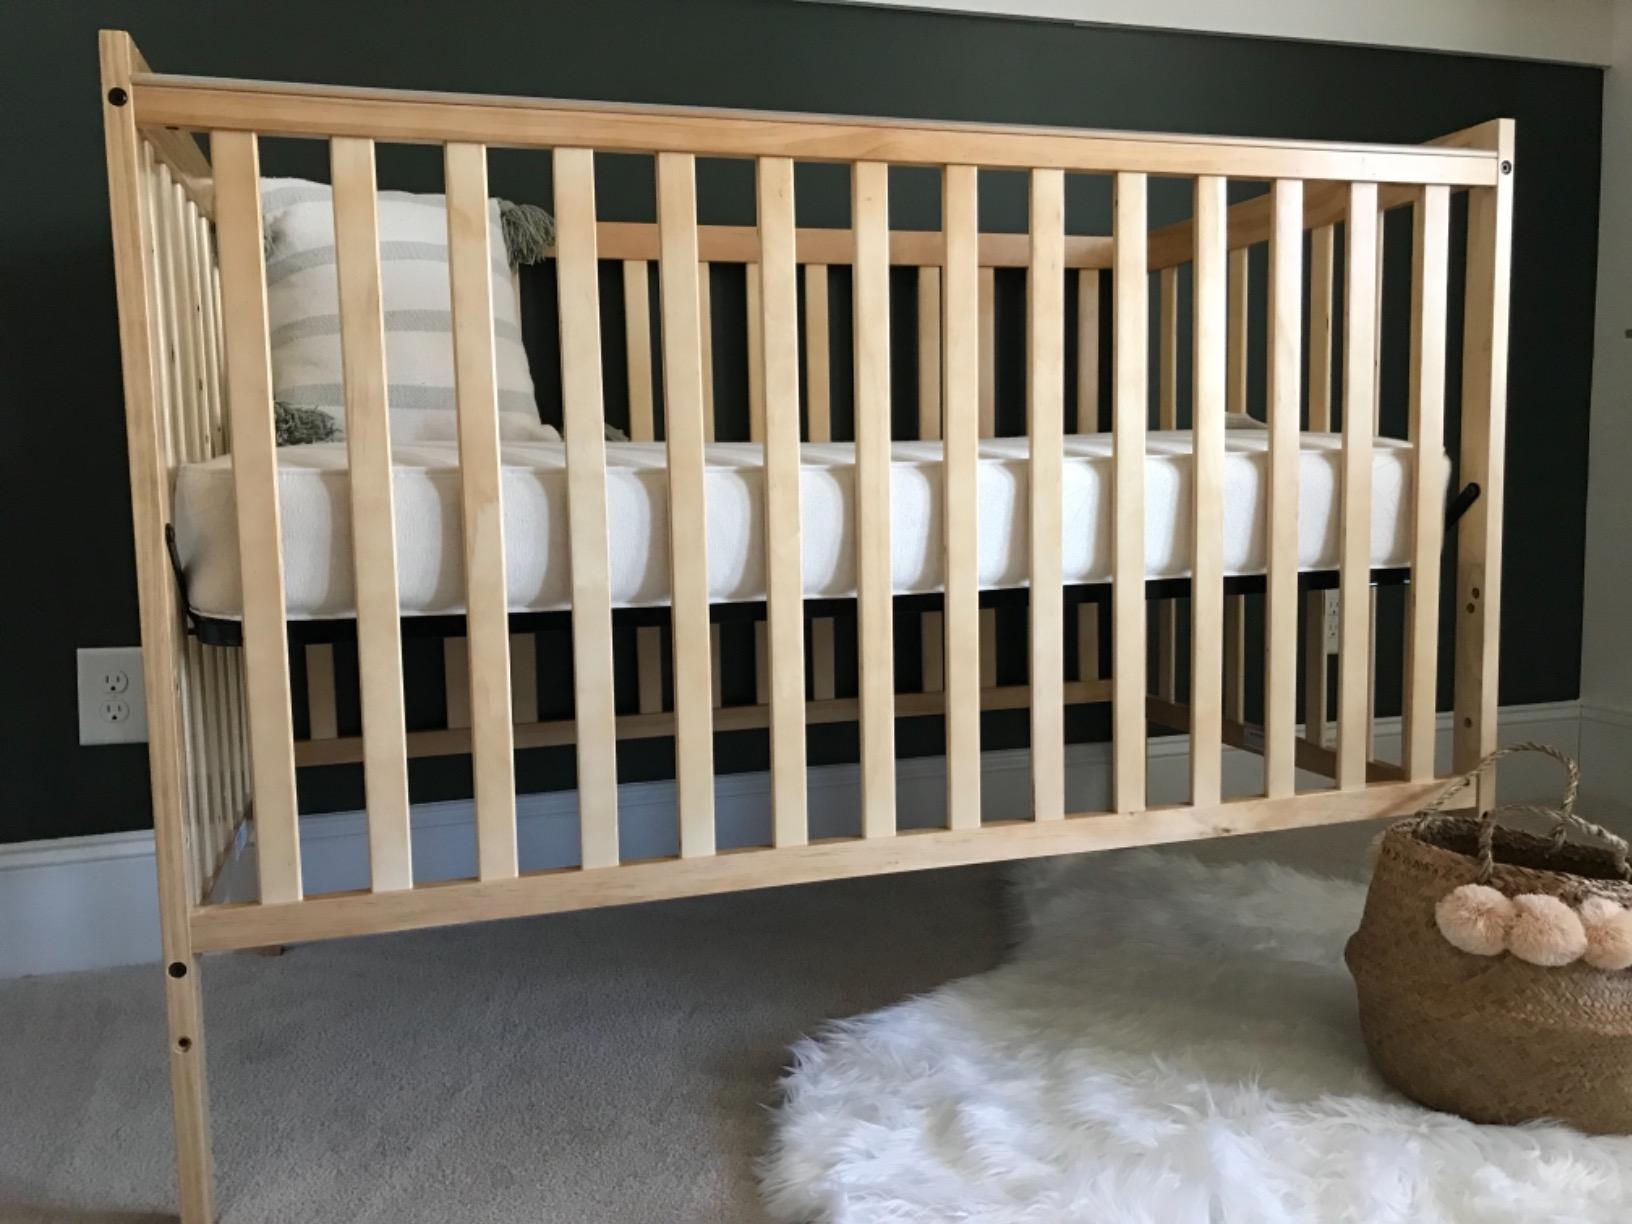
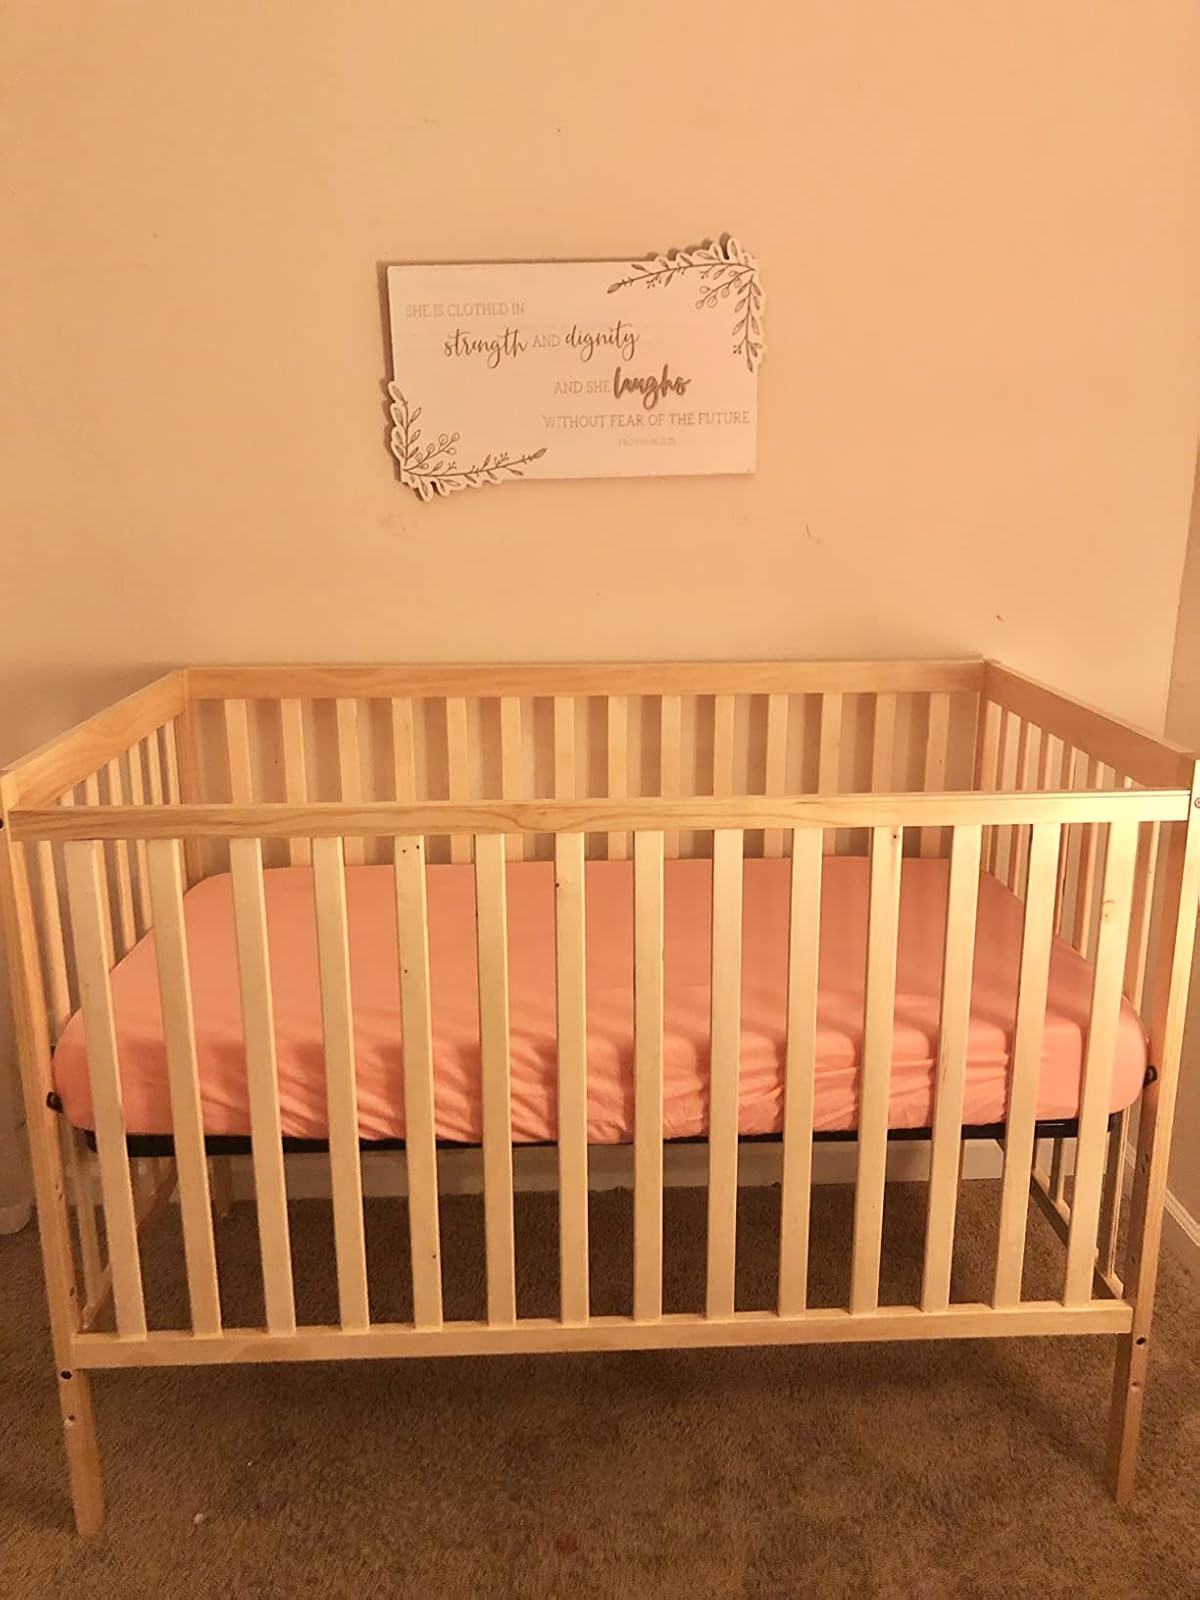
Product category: products_crib
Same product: yes